Brian Vickers

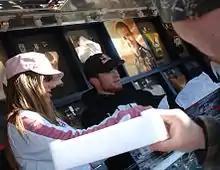
Vickers at a merchandise trailer

The next day, Vickers won the Carfax 400 from the pole for his second career Sprint Cup victory, Red Bull's first victory, and Toyota's first victory at Michigan. He did so after a late race gamble of not coming in to pit during the race's final caution. On the final restart, Vickers was first and Jimmie Johnson was second. With a little over forty laps to go, Vickers stayed behind Johnson most of the time; trying to save fuel. With just over three laps to go, Johnson ran out of fuel, while Vickers barely had enough to claim the win. This victory was also the first one for Red Bull Racing and the first for Red Bull's sponsorship in NASCAR.